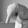
ASL letter: Q